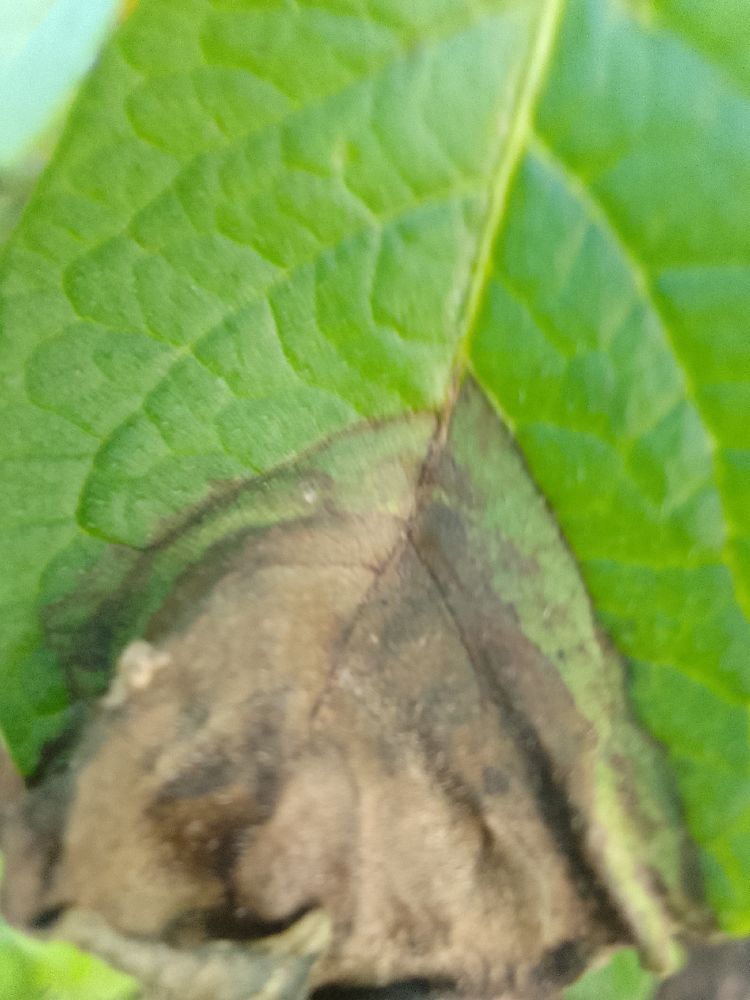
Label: Late blight